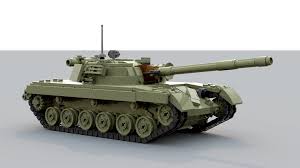
Label: Tank